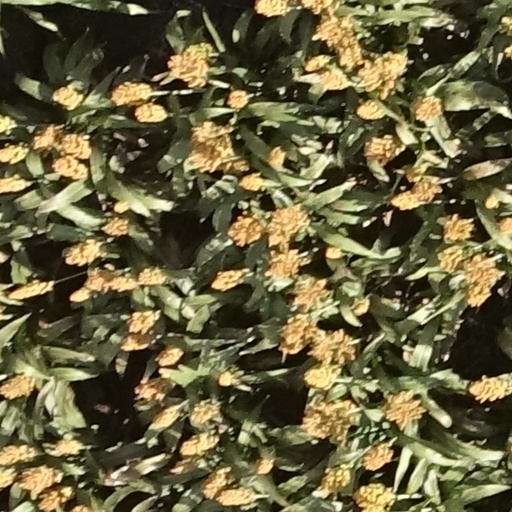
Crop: sorghum